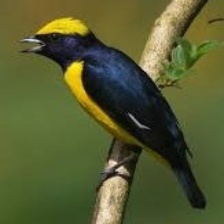
Species: ANTILLEAN EUPHONIA
Scientific name: EUPHONIA MUSICA